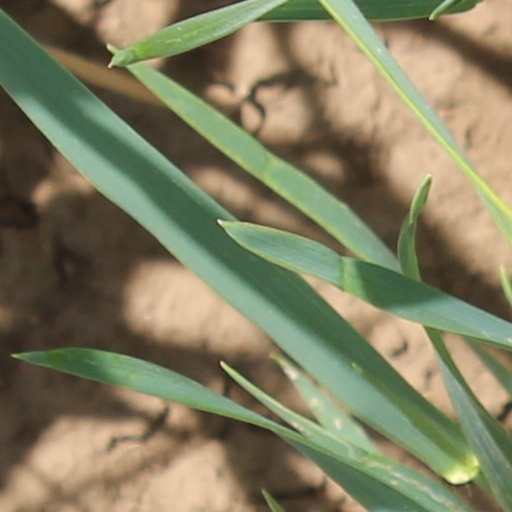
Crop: wheat